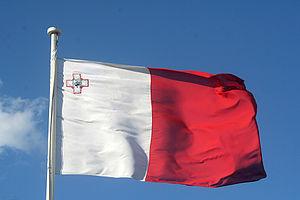
Drapeau de Malte
L'État de Malte possède plusieurs drapeaux, pavillons ou fanions officiels : le drapeau national, celui du président de la république, les fanions du commandant des forces armées ou de la police, le pavillon de la marine marchande.